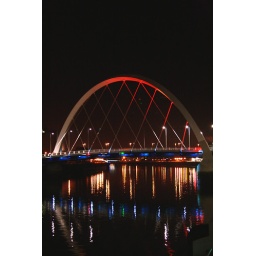
The squinty bridge over the river Clyde.